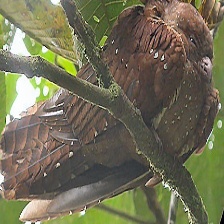
Species: OILBIRD
Scientific name: STEATORNIS CARIPENSIS